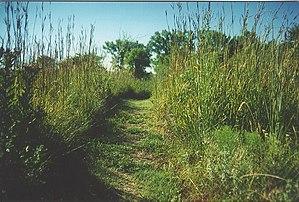
La Tallgrass Prairie National Preserve est une aire protégée américaine dans le comté de Chase, au Kansas. Cette réserve nationale créée le 12 novembre 1996 protège 44,1 km² dans les prairies d'herbes hautes des Flint Hills. Elle est gérée par le National Park Service.
Les America the Beautiful Quarters sont une série de pièces d'un quart de dollar américain émise par l'United States Mint de 2010 à 2021 avec une possibilité d'extension jusqu'en 2033 pour faire connaître les différents parcs naturels des États-Unis. Ces pièces sont émises au rythme de cinq par an, par ordre de création des parcs retenus. La série actuelle comporte 56 pièces, une par État ou territoire et une pour le District de Columbia.